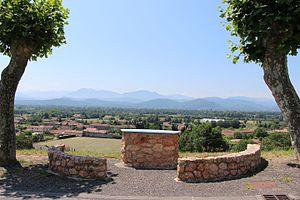
La table d'orientation, rue de la tour
Villeneuve-de-Rivière est une commune française, située dans le département de la Haute-Garonne, en région Occitanie.